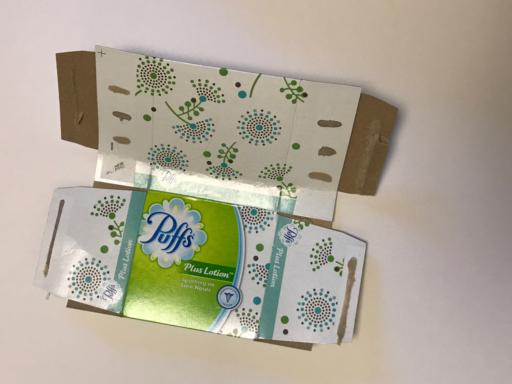
Label: paper